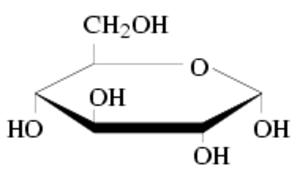
L’alimentation désigne, par définition, l'action de s'alimenter. Elle relève donc de la nourriture et par conséquent des aliments qui permettent à un organisme de fonctionner, de survivre. Chez l'Homme, elle caractérise aussi la manière de récolter, stocker et préparer les aliments, de le cuisiner et de s'alimenter, qui s'intéresse davantage au domaine culturel, social et éthique voire du religieux.